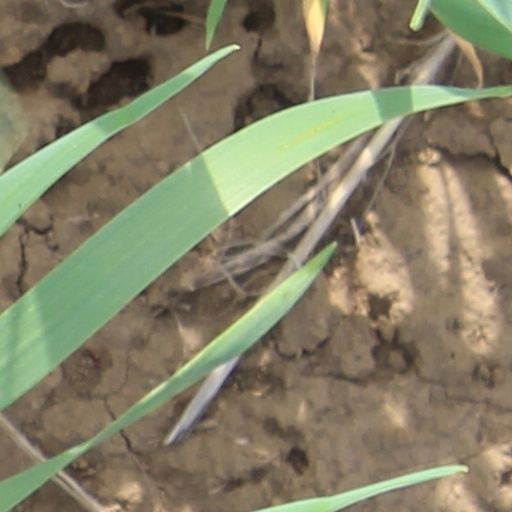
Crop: wheat